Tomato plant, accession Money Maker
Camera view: bottom (45 deg); turntable rotation: 300 degrees
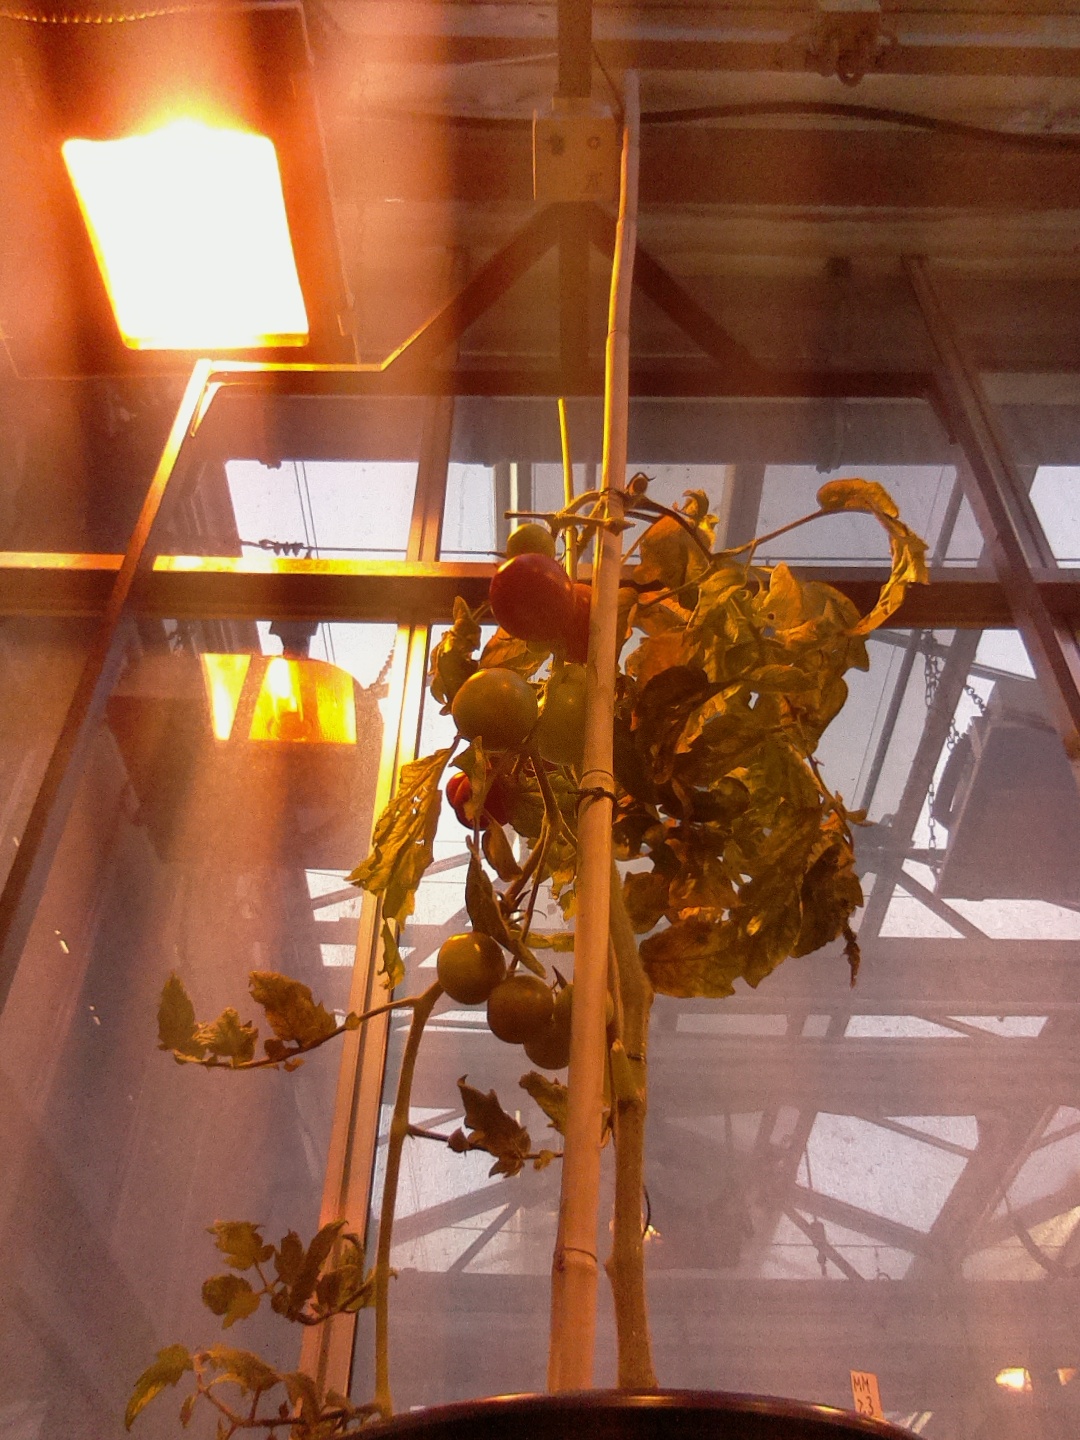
BBCH growth stage 85: 50%-60% of fruits show typical fully ripe color